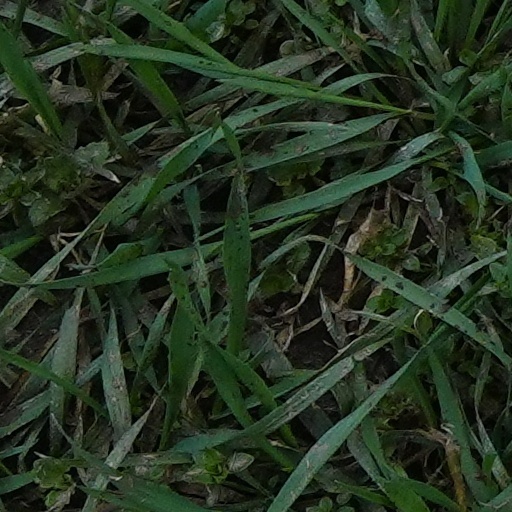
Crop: wheat